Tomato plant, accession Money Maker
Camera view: tilt-top (135 deg); turntable rotation: 150 degrees
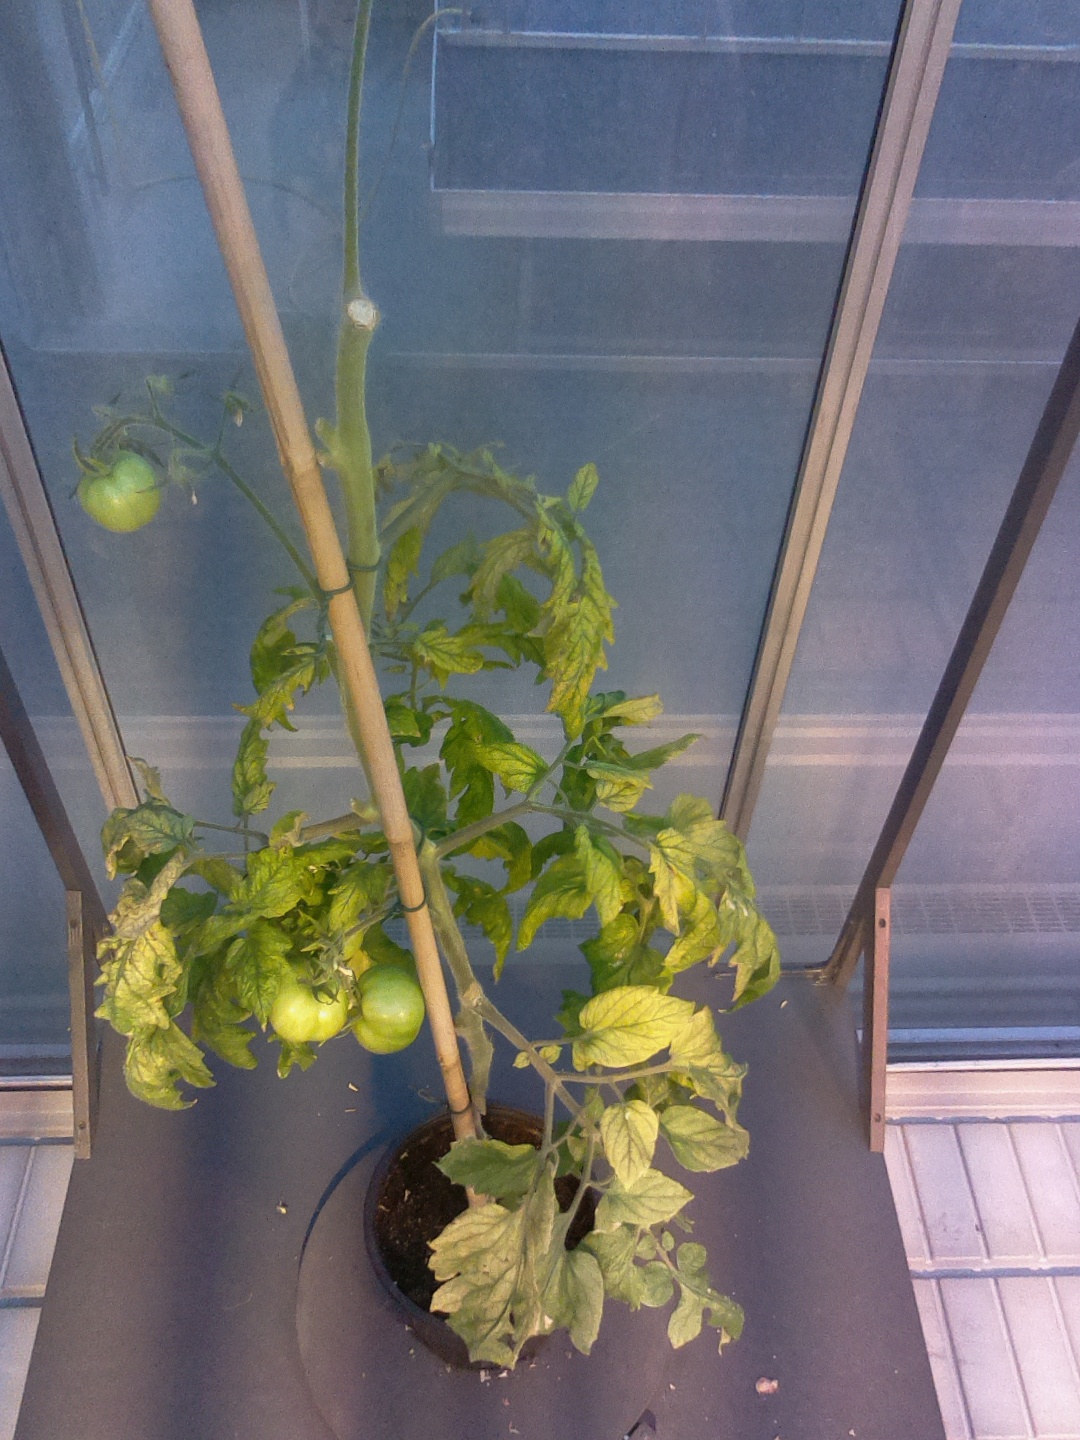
BBCH growth stage 78: 80% -90% of final fruit size